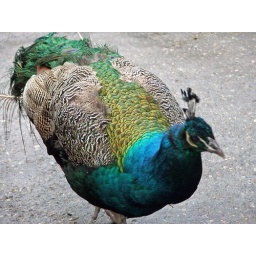
One of the many peacocks in the castle groundsAs a boy I would lie awake during the night listening to them